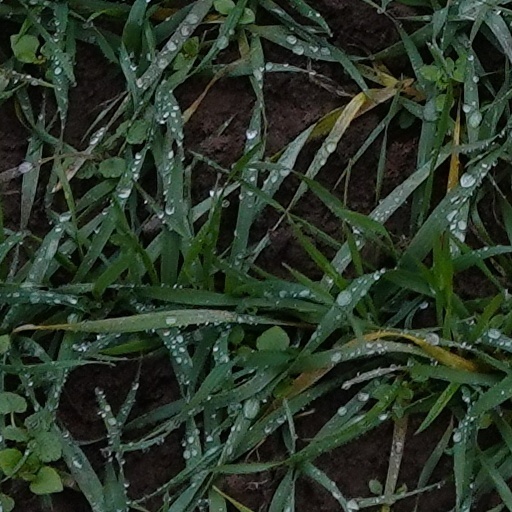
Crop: wheat